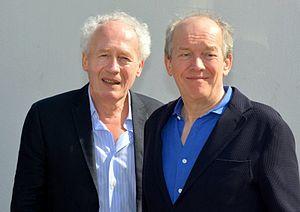
Les frères Dardenne au festival de Cannes
Jean-Pierre Dardenne, né le 21 avril 1951 à Engis, et Luc Dardenne, né le 10 mars 1954 aux Awirs, sont deux frères belges qui réalisent leurs films en commun. Ils sont également scénaristes et producteurs.